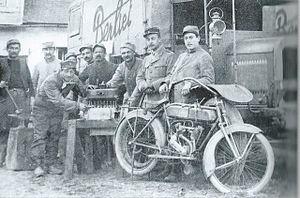
Les débuts de la mécanisation automobile des armées françaises voient les premières expériences de mise en service à des fins militaires de véhicules motorisés automobiles par l'armée française au tournant des XIXᵉ et XXᵉ siècles, pendant la Première Guerre mondiale et la décennie qui suivit celle-ci.